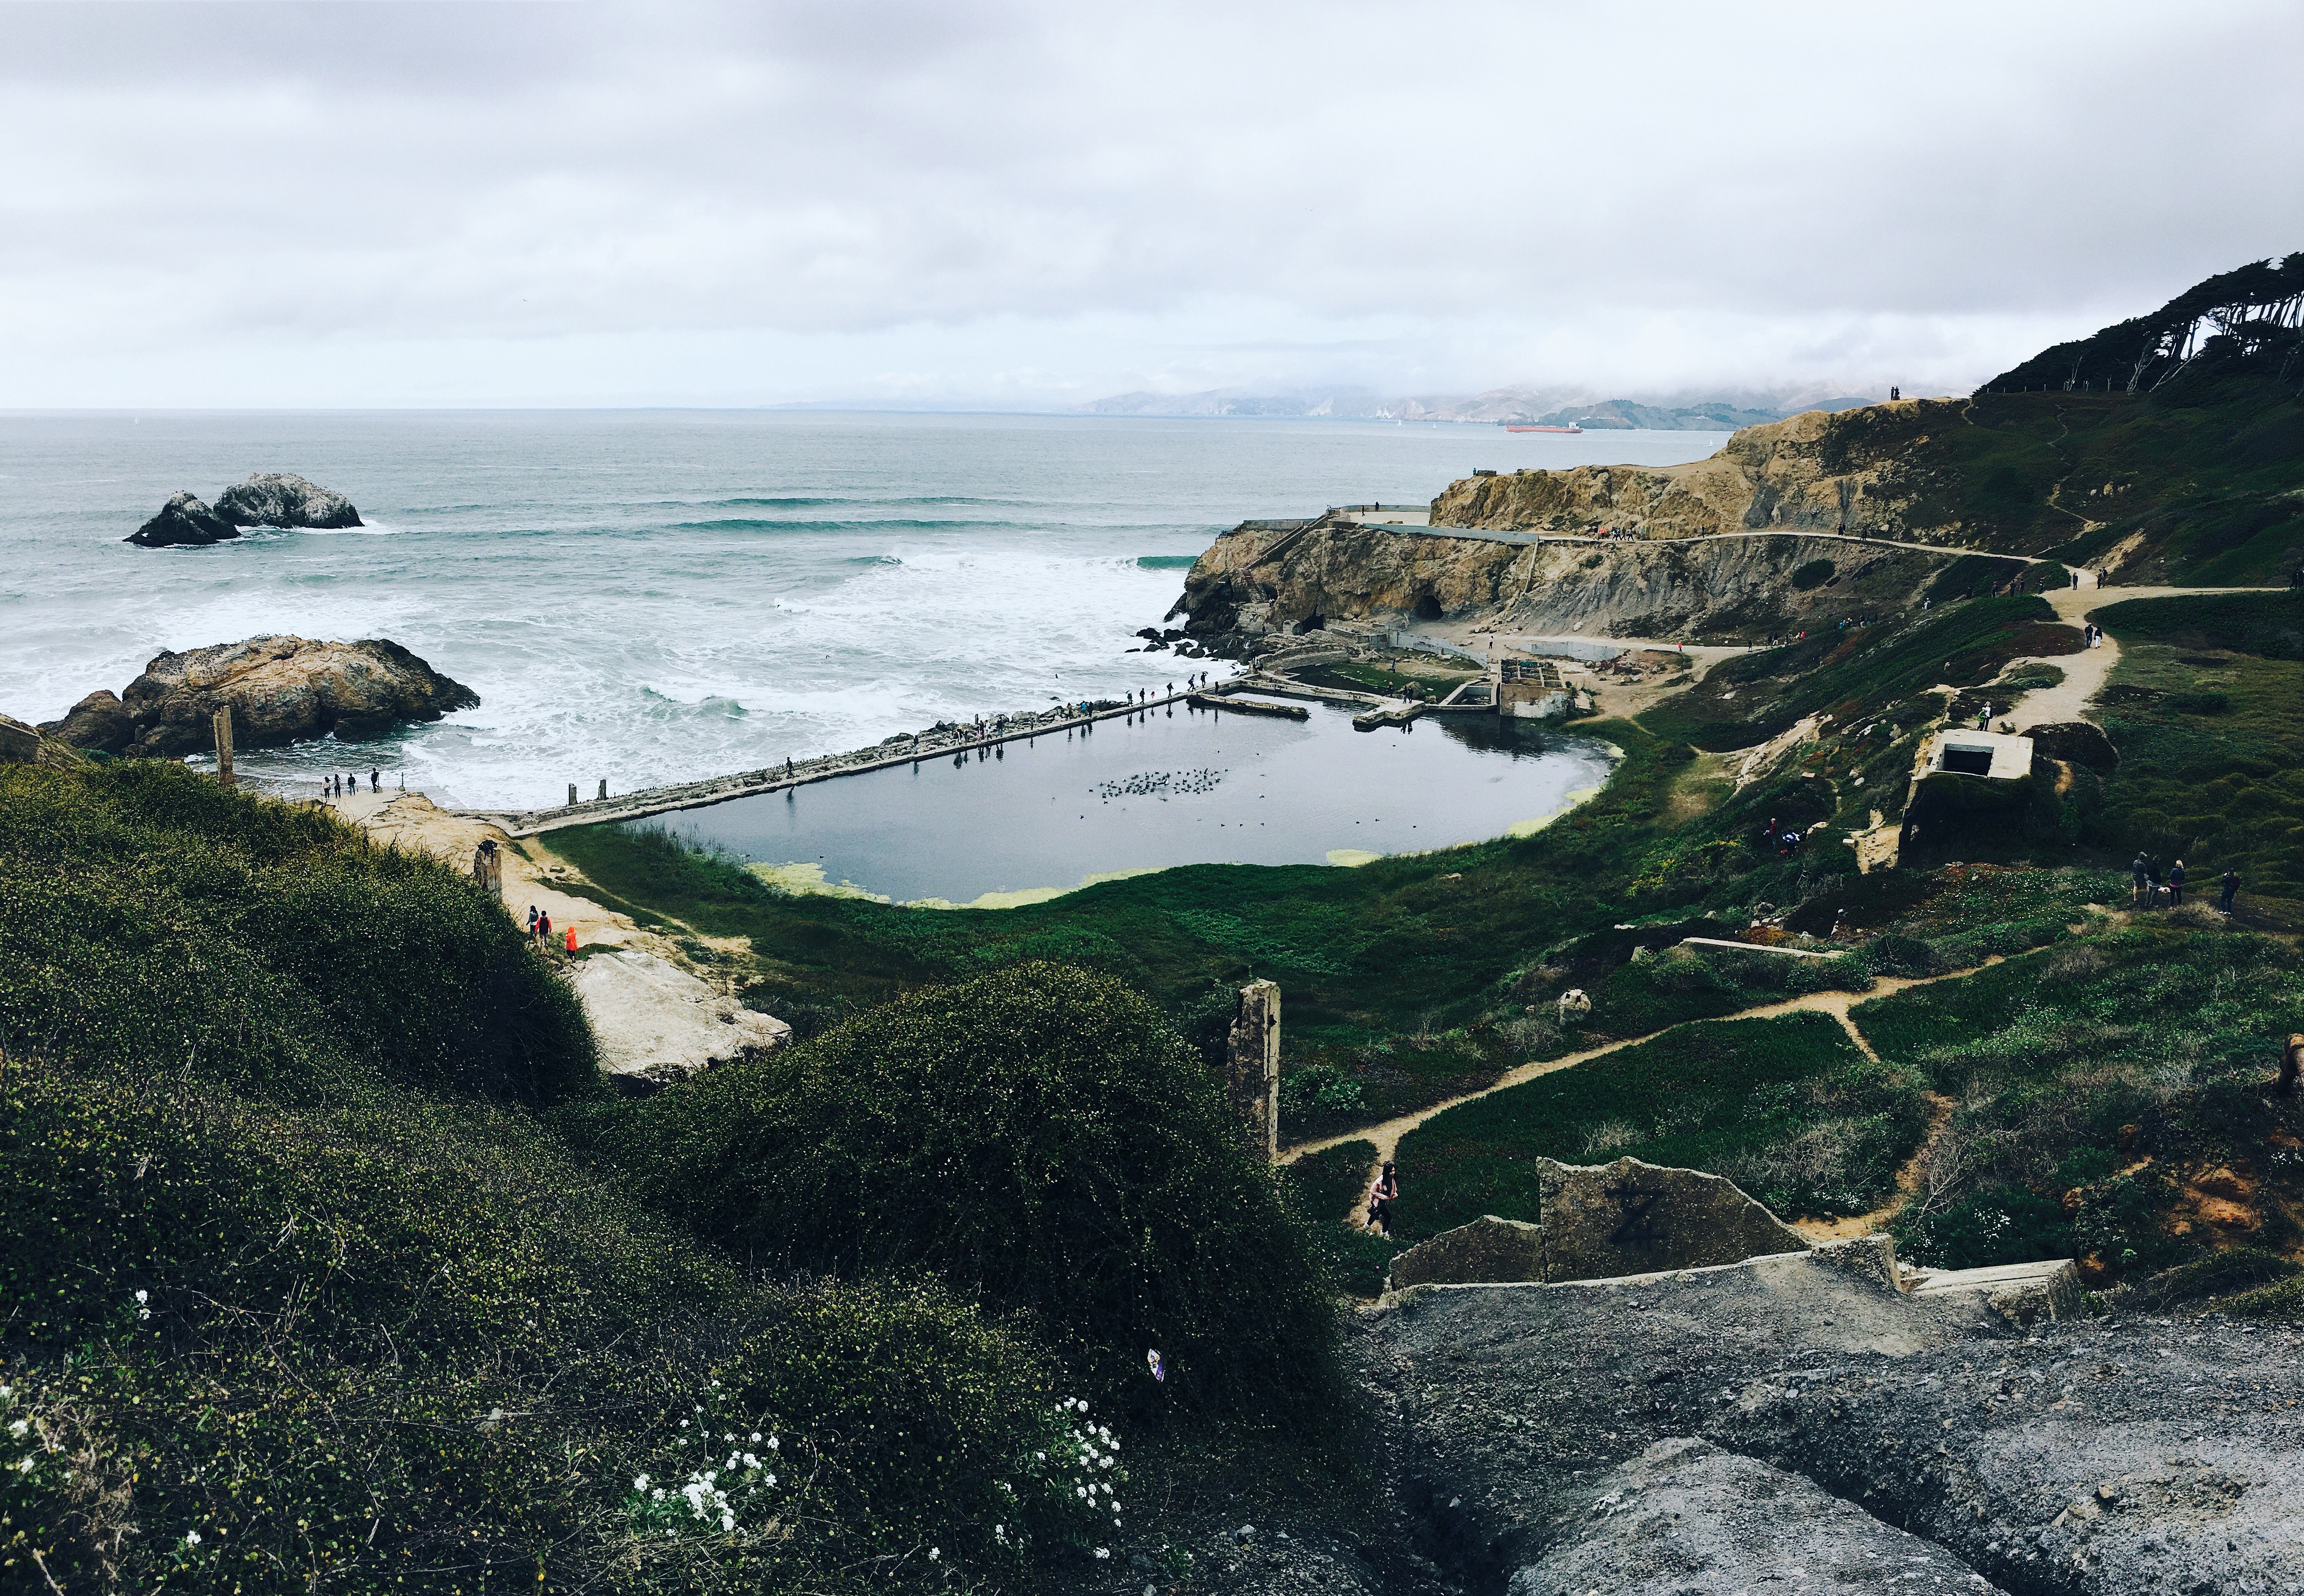
beach, sea, coast, rock, ocean, mountain, hill, shore, cliff, cove, bay, island, terrain, body of water, cape, islet, landform, aerial photography, geographical feature